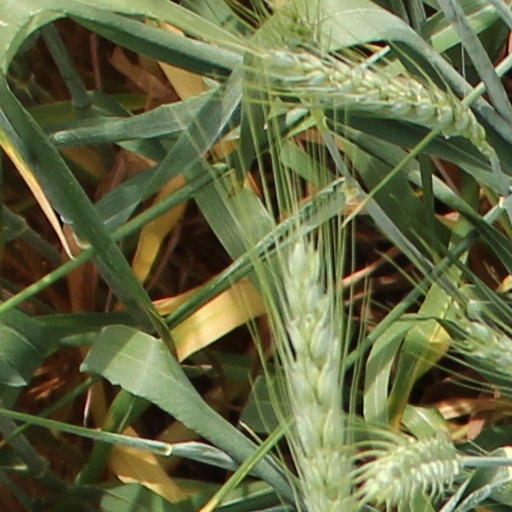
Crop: wheat